Norah Head

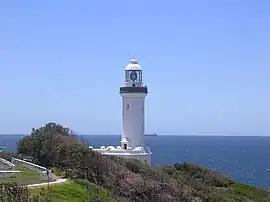
Norah Head lighthouse, located on the headland

Norah Head (originally known as Bungaree's Norah after the early colonial Indigenous explorer named Bungaree), is a headland and a coastal village in the Central Coast Council local government area on the Central Coast of New South Wales, Australia. Norah Head is known for its great surfing and clear beaches like Soldiers Beach near Wyrrabalong National Park and Pebbly Beach with Norah Head Rock Pool. The town is home to Norah Head Lighthouse with scenic views along the coast.